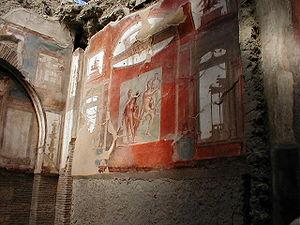
Herculanum était une ville romaine antique située dans la région italienne de Campanie, détruite par l'éruption du Vésuve en l'an 79 apr. J.-C., conservée pendant des siècles dans une gangue volcanique et remise au jour à partir du XVIIIᵉ siècle par les Bourbon-Deux-Siciles qui régnaient sur Naples.